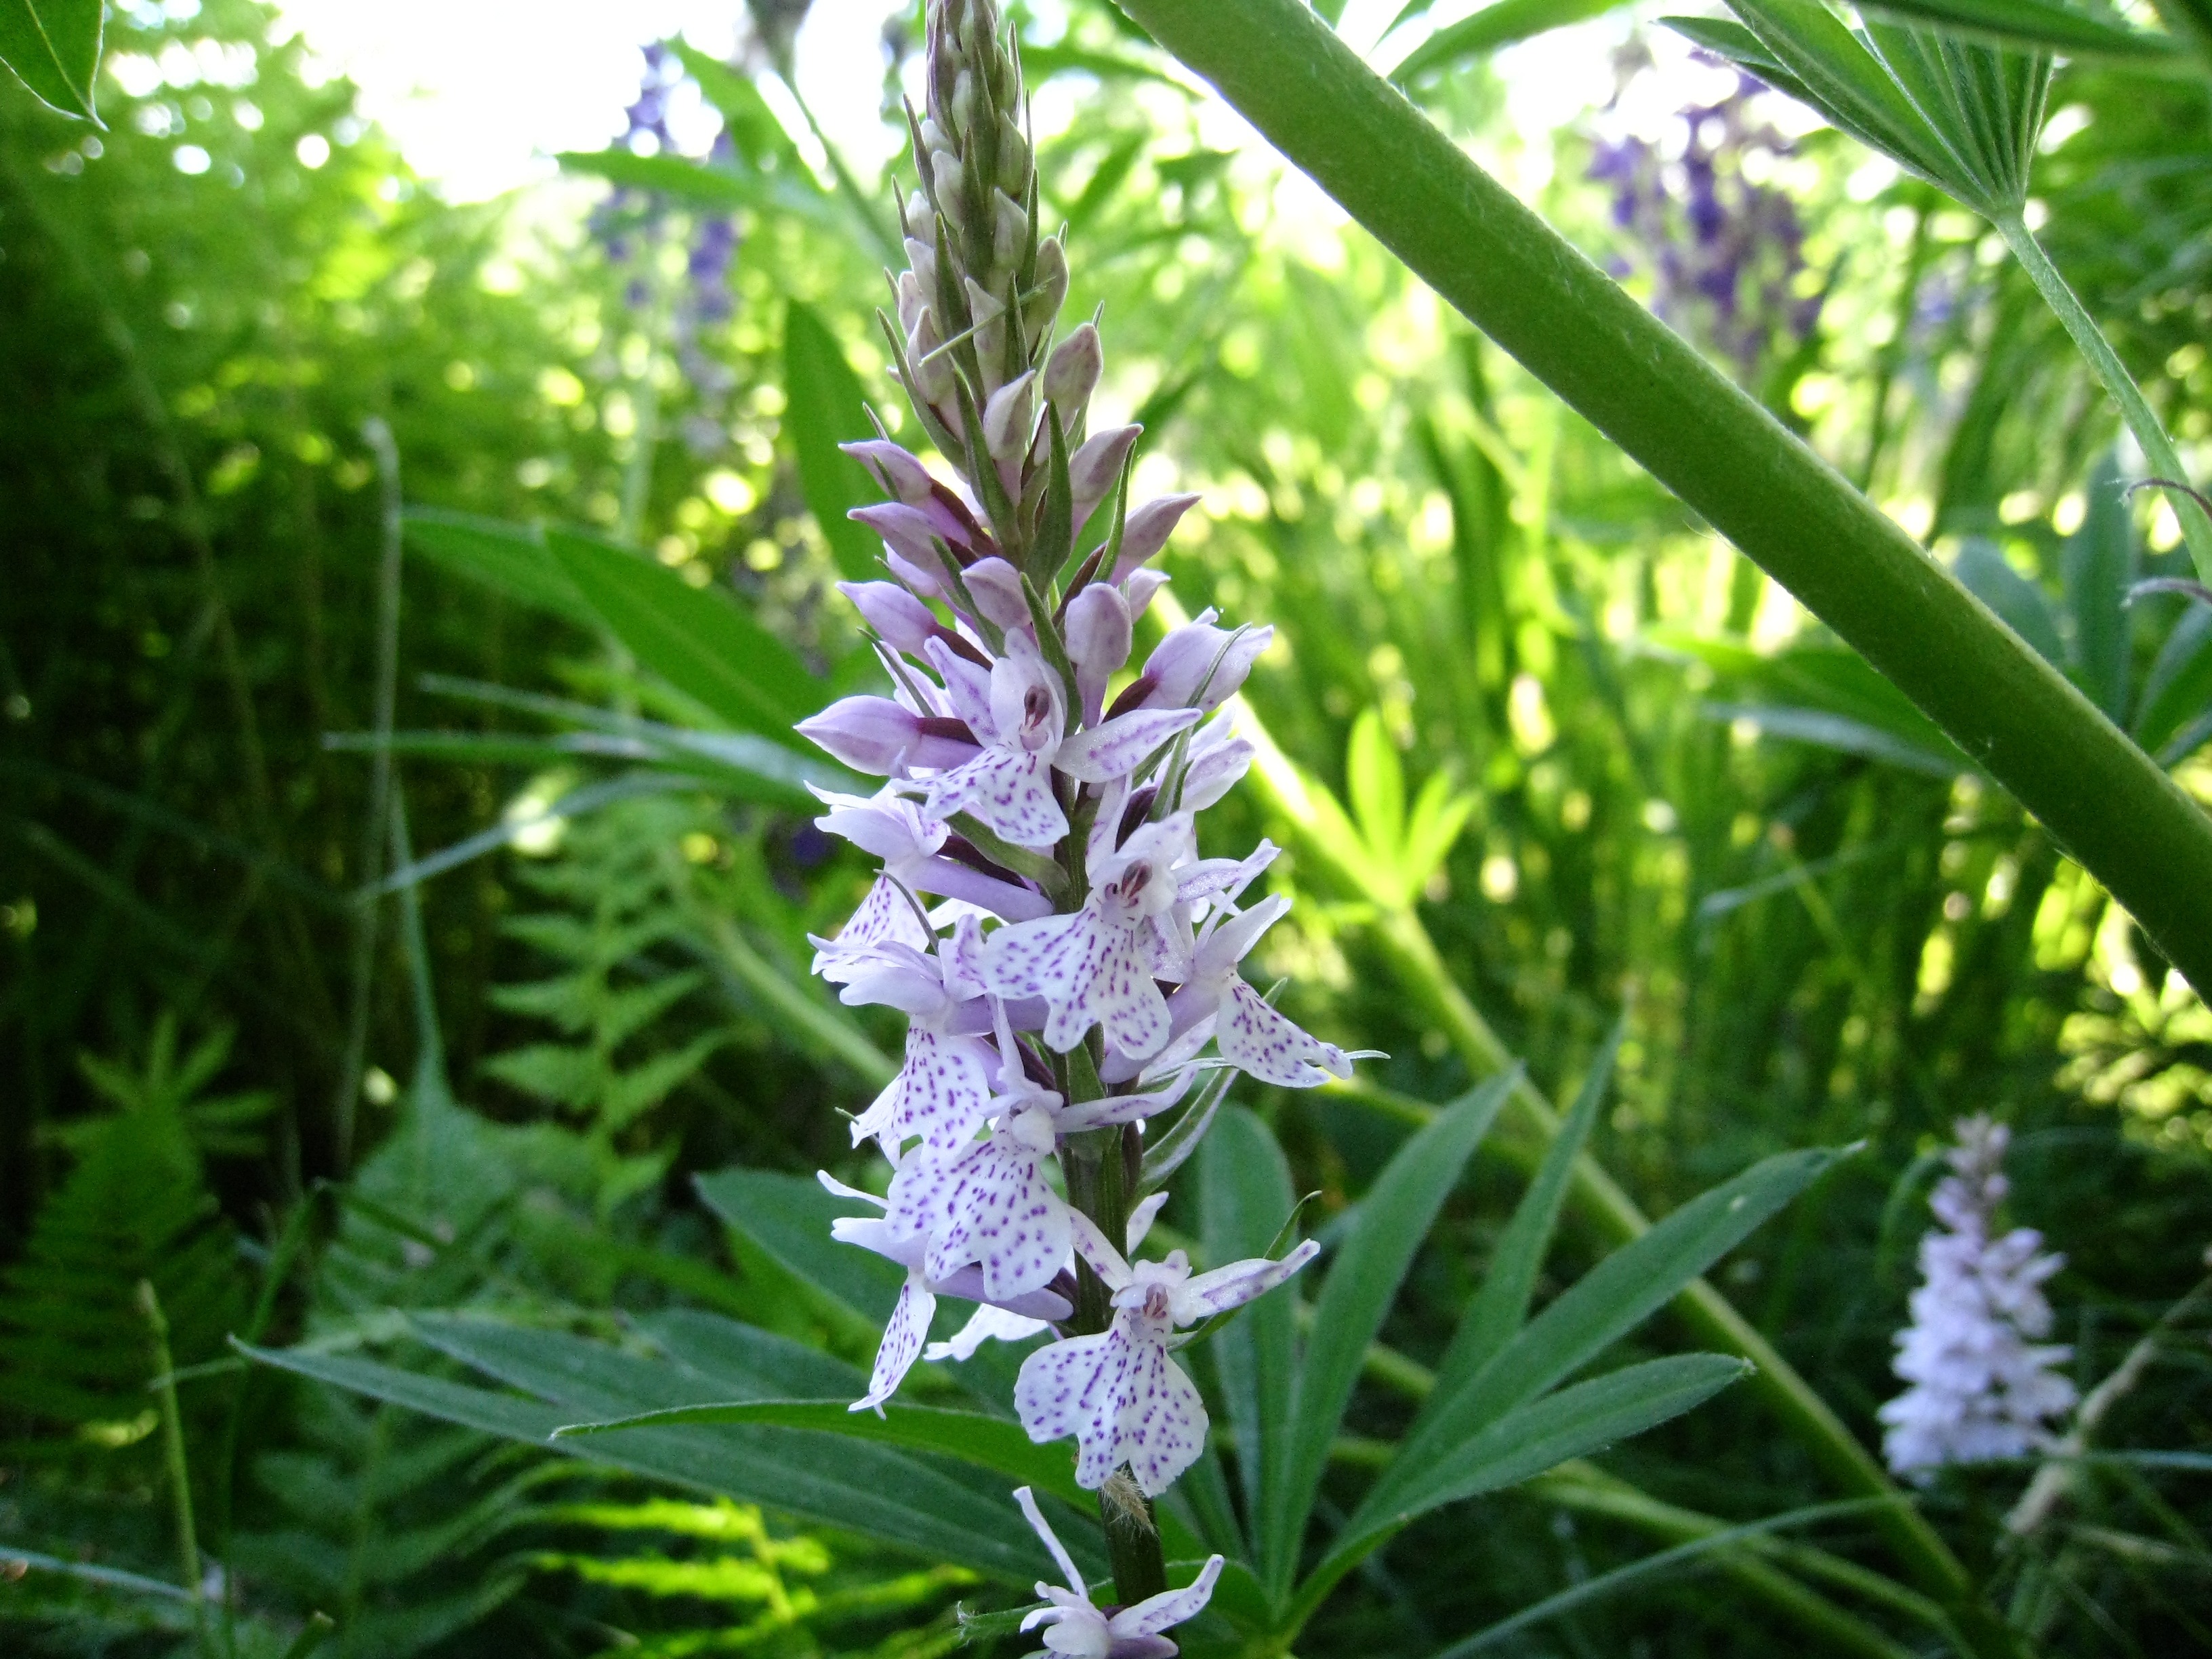
grass, plant, flower, purple, wild, green, herb, botany, garden, flora, lavender, wildflower, colors, vegetation, orchide, summer time, flowering plant, grass family, land plant, english lavender